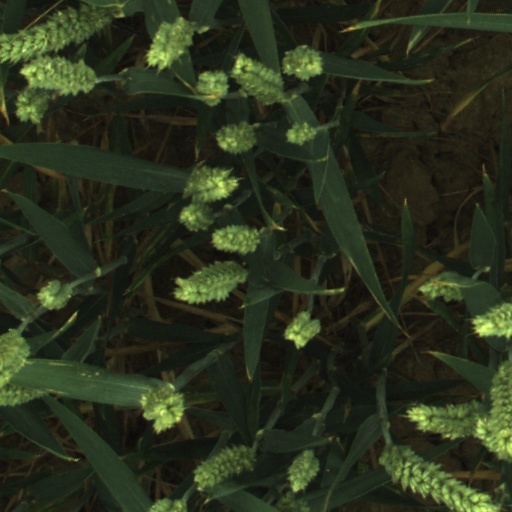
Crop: wheat